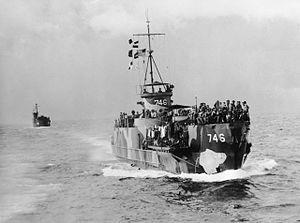
La bataille de Labuan oppose les forces australiennes et japonaises durant la campagne de Bornéo lors de la Seconde Guerre mondiale. Elle se déroule du 10 au 21 juin 1945 en Malaisie sur l’île de Labuan et s’inscrit dans le cadre de l'invasion australienne du Nord de Bornéo. Engagée sur l'initiative des forces alliées, elle a pour but de prendre le contrôle de la baie de Brunei, base de soutien stratégique pour de futures offensives sur l'île de Bornéo.